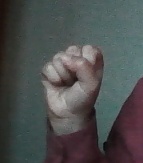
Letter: saad